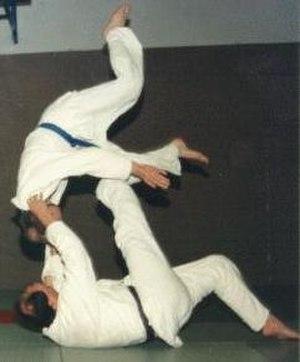
"Tomoe-Nage est une technique de projection du judo qui est le 7ᵉ mouvement du 3ᵉ groupe du Gokyo. C'est également un mouvement du Nage-no-kata. le mouvement est aussi communément connu sous le terme d'usage ""planchette japonaise"".
Le Gokyo ou Go-kyō-no-waza est l'ensemble des 40 techniques debout de projection du judo classées en 5 groupes. Reconnu en 1895 par le Kodokan, le Gokyo a été modifié en 1920.
La projection est une technique de combat consistant à envoyer son adversaire au sol. Les techniques de projection utilisent un ensemble de mouvements segmentaires et musculaires qui déterminent des classes caractéristiques dites « formes de corps ». Chacune d’entre elles fait appel à une ou plusieurs actions de déséquilibre. On trouve : les arrachés les balayages, les crochetages, les fauchages, les épaulés, les hanchés, les ramassages, les gestes de sacrifice, etc.